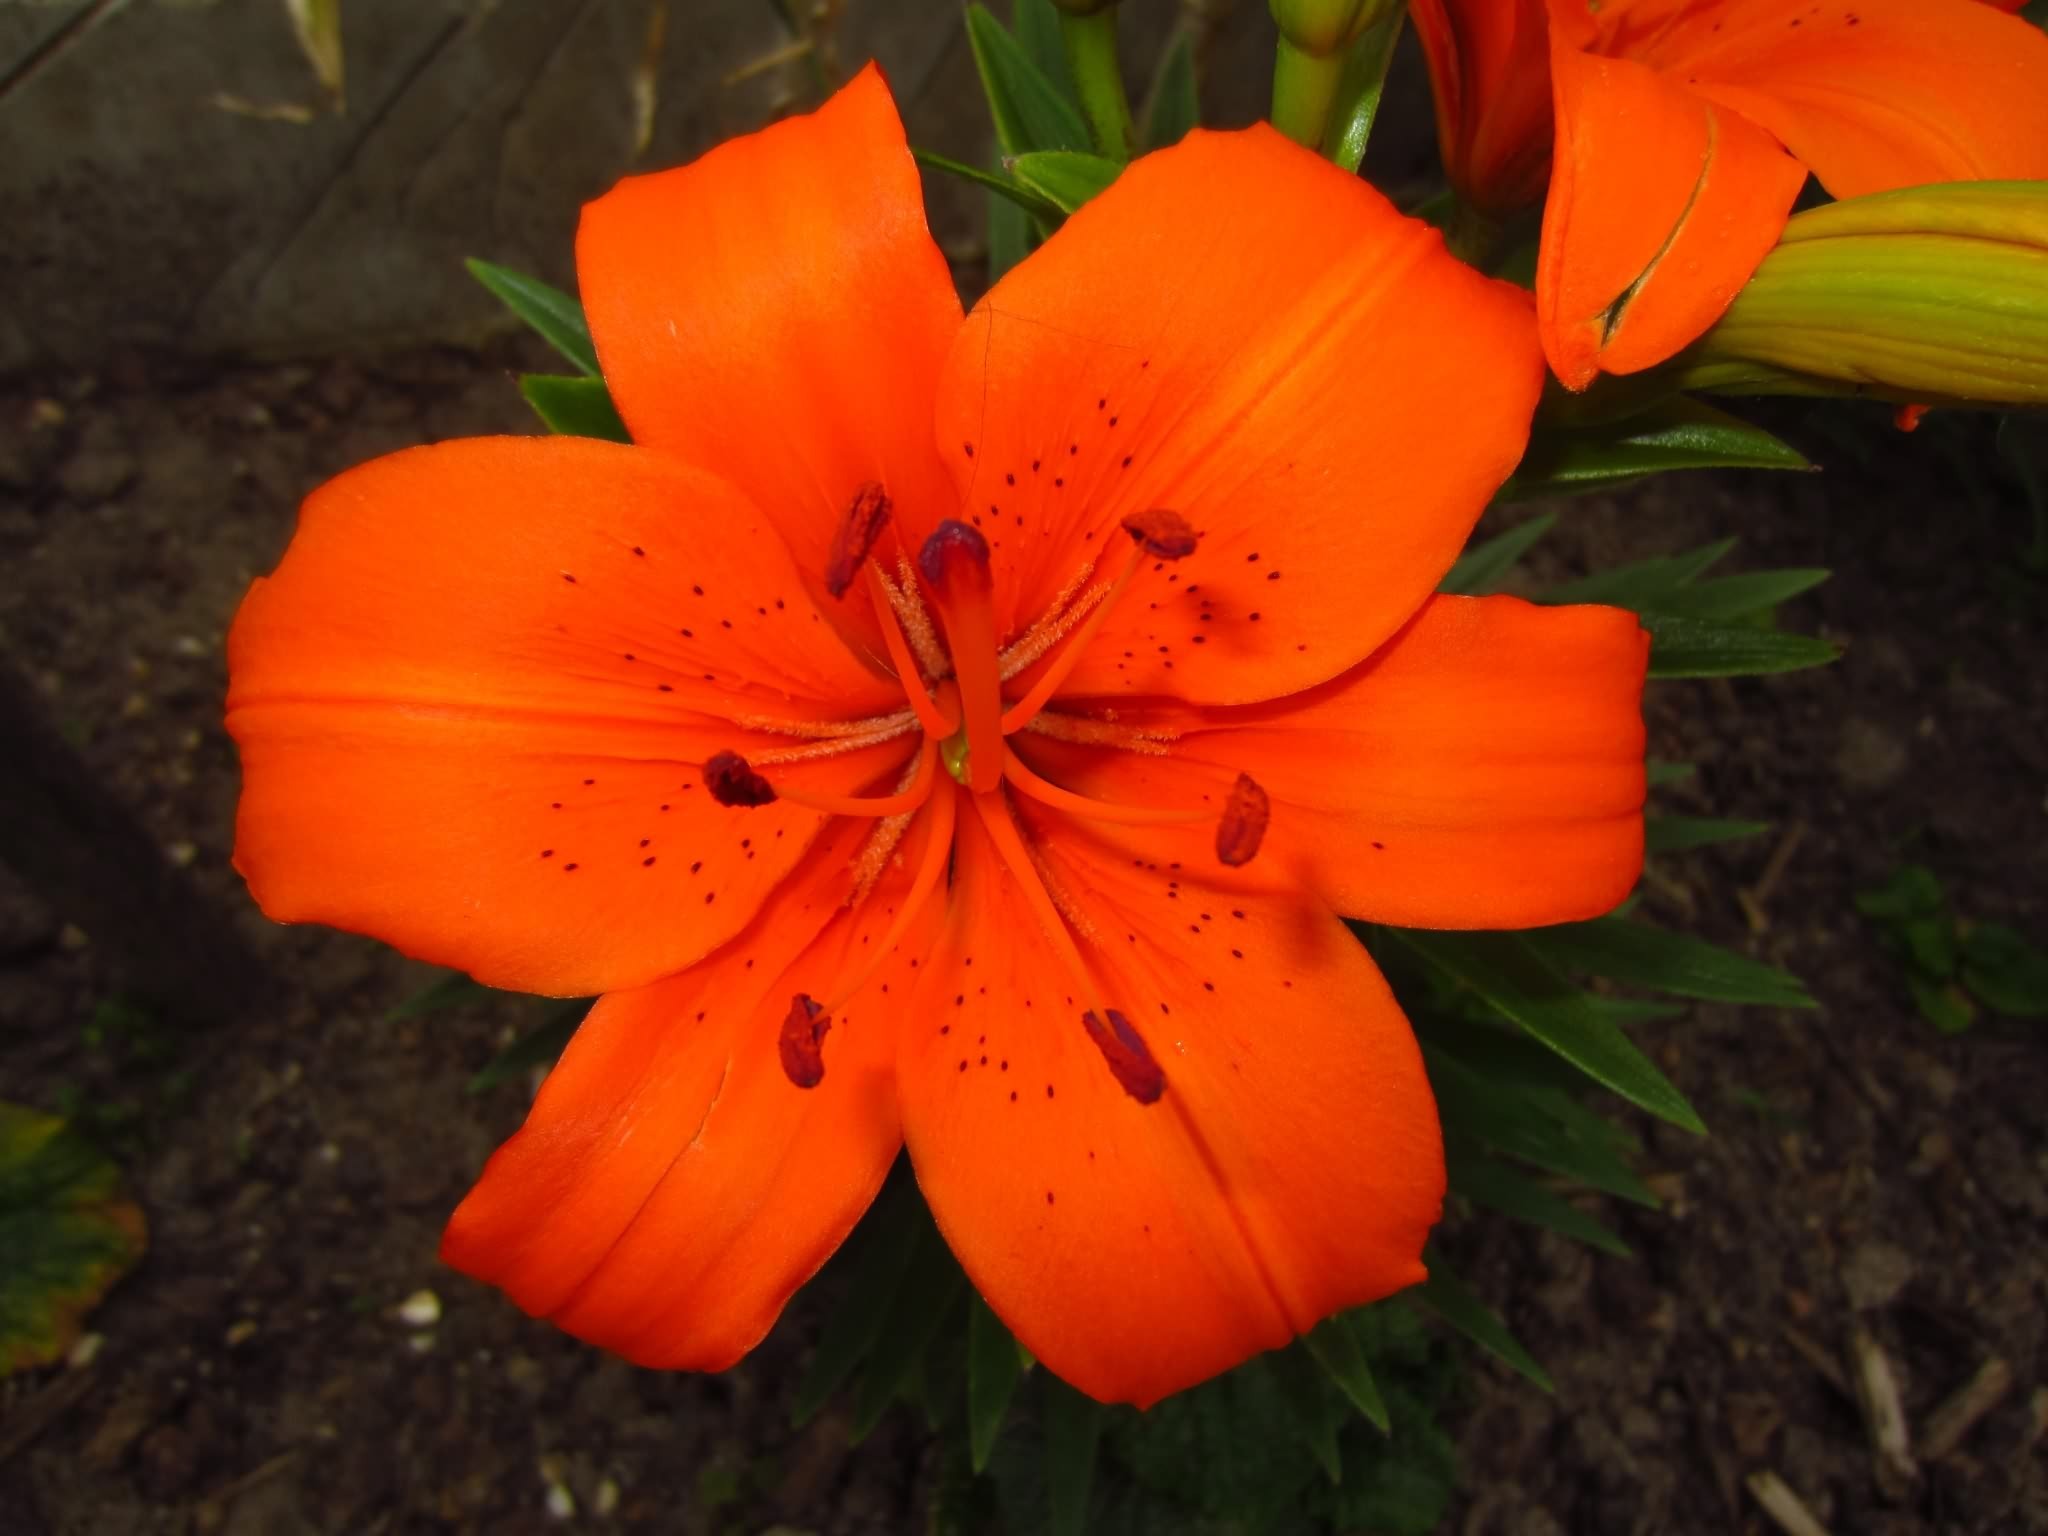
blossom, plant, leaf, flower, petal, bloom, red, botany, yellow, close, flora, wildflower, lily, daylily, macro photography, flowering plant, orange lily, plant stem, land plant